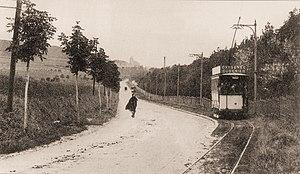
Le tramway d'Eu-Le Tréport-Mers fut mis en service en 1902 aux confins des départements de la Seine-Inférieure et de la Somme et assura le transport des riverains et des touristes entre les trois villes pendant plus de trente ans. Avant la Première Guerre mondiale, moyen de transport populaire, le tramway, à voie métrique, véhiculait près de 500 000 voyageurs par an et des projets d'extension en direction des stations touristiques voisines de la côte d'Albâtre étaient envisagés.